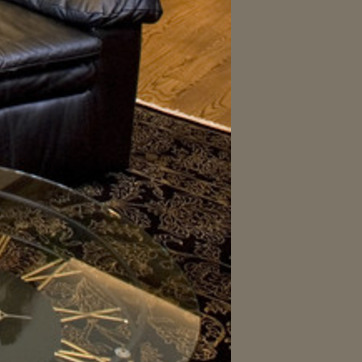
Material: carpet